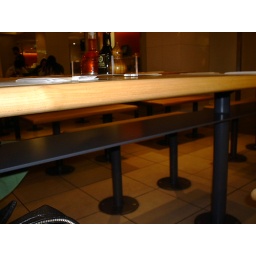
The tables here are all picnic-style seating, and have a bar underneath to store coats etc.